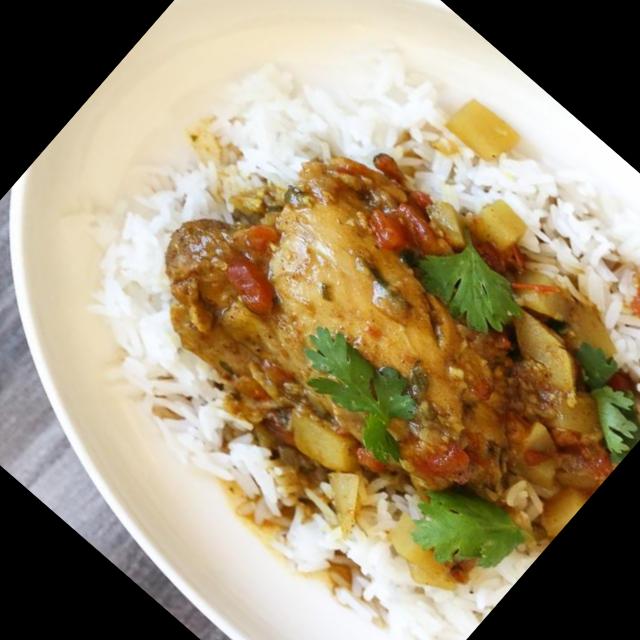
Dish: chicken_curry